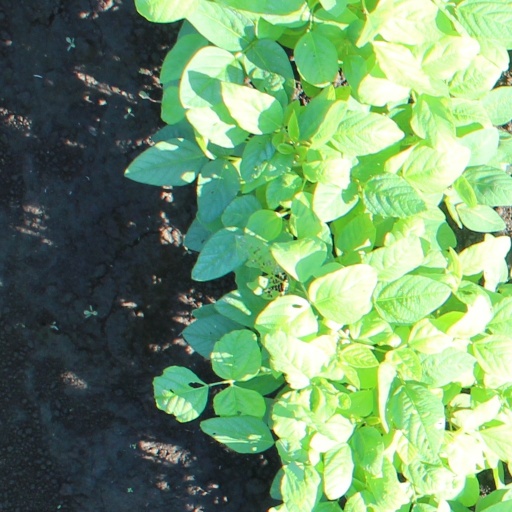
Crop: soybean